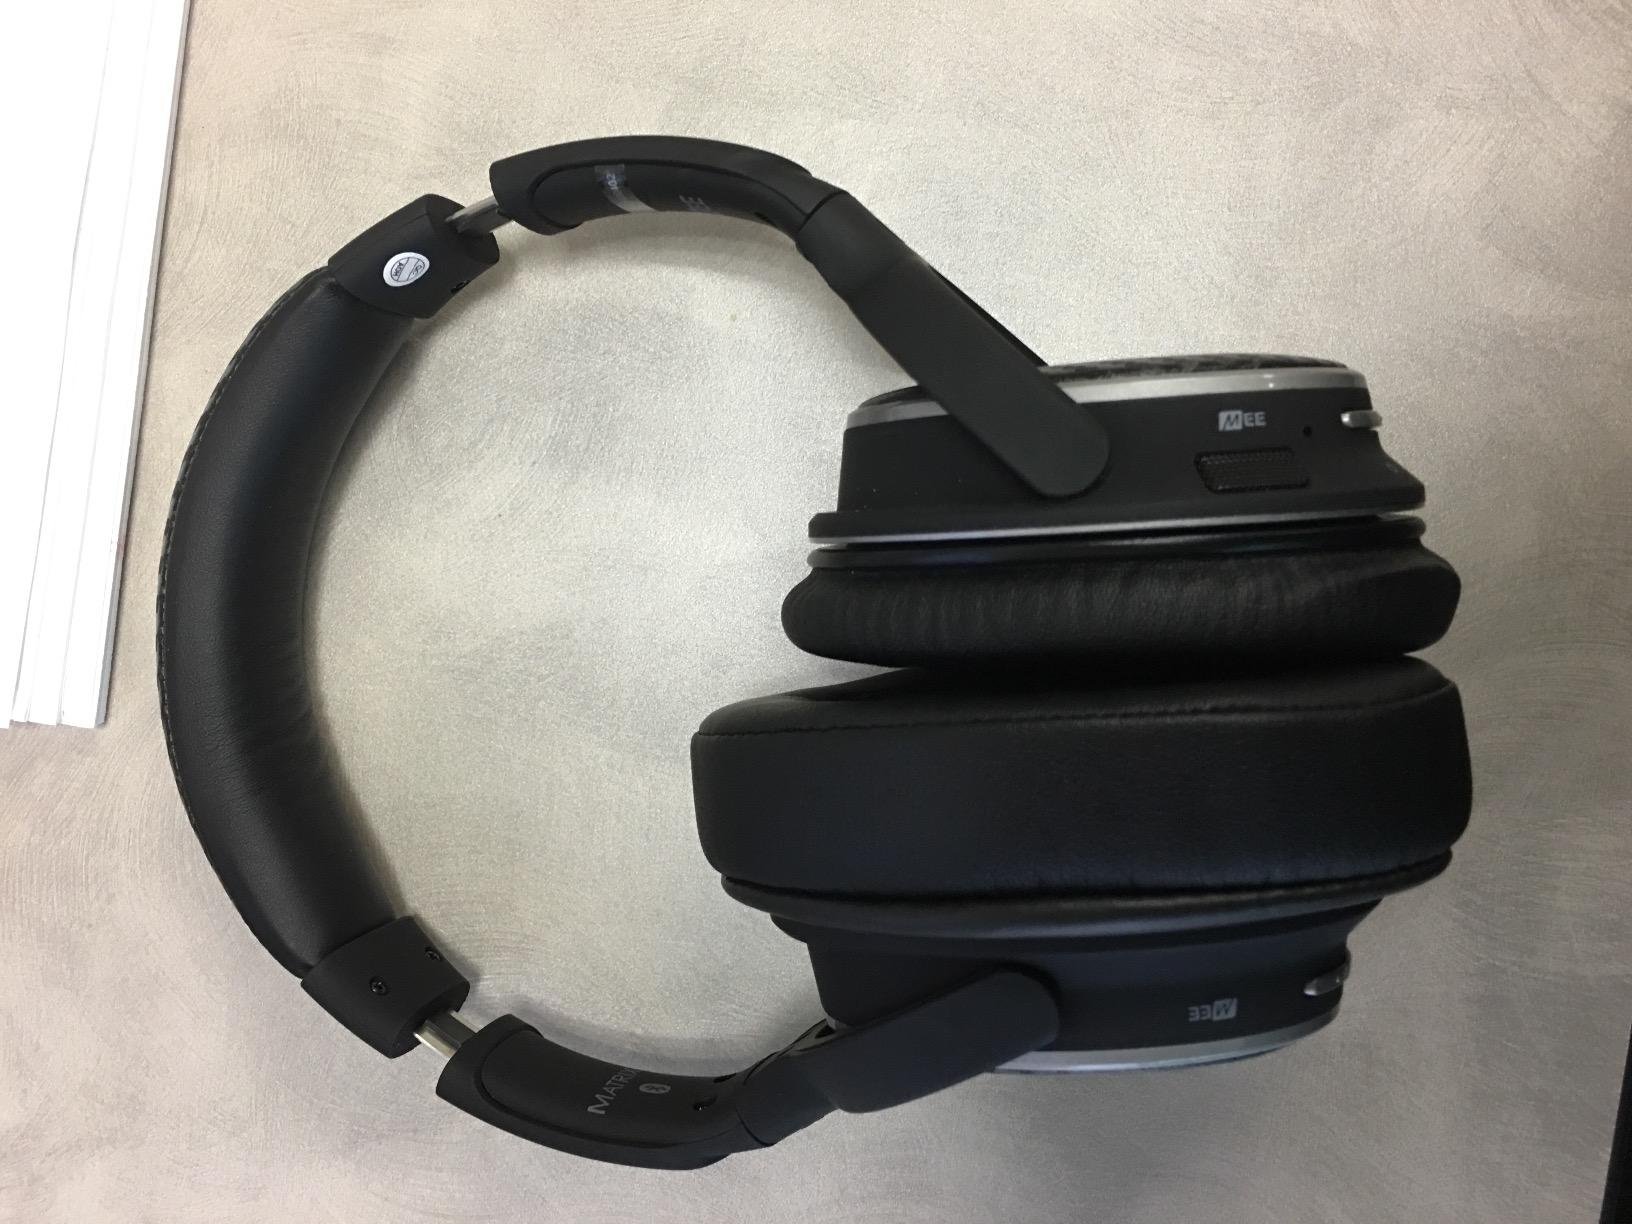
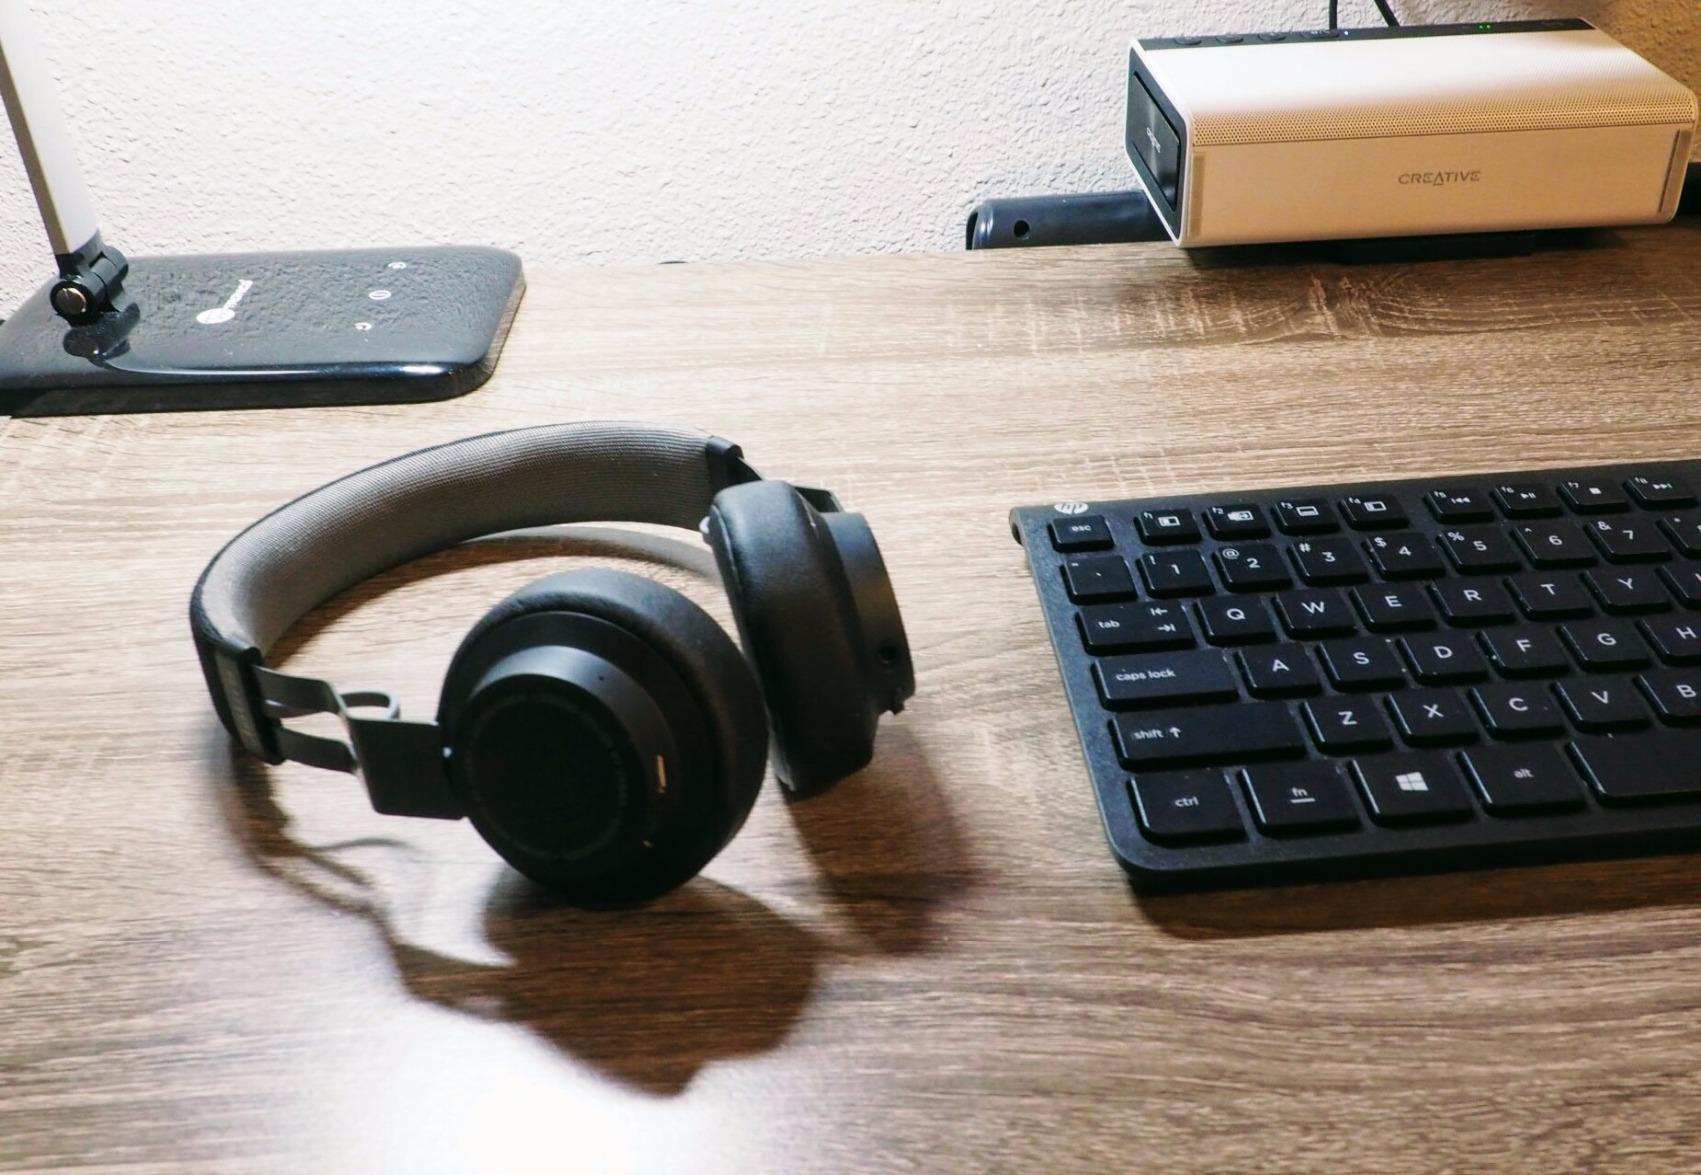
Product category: headphones
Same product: no